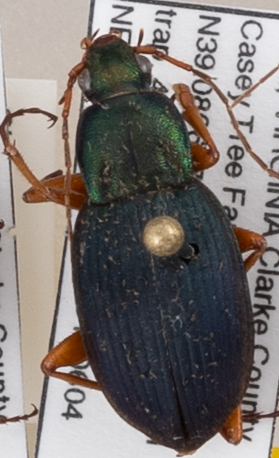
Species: Chlaenius aestivus
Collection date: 2019-06-04
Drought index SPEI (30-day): -0.9
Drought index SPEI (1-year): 2.09
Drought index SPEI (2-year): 2.09